Sunrise Dam Gold Mine

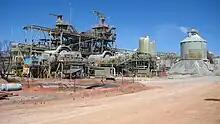
Plant at Sunrise Dam Gold Mine

The Sunrise Dam Gold Mine is located 55 km south of Laverton, Western Australia, on the eastern margin of Lake Carey. It is fully owned by AngloGold Ashanti and comprises a large-scale mechanized underground mine with a conventional gravity and leach process plant. In 2015 the mine accounted for 5% of the company's production.